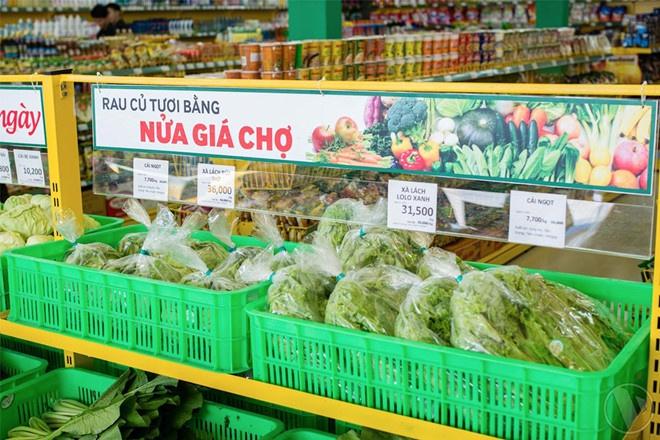
có nhiều túi rau được đặt trên các giỏ hàng màu xanh lá cây